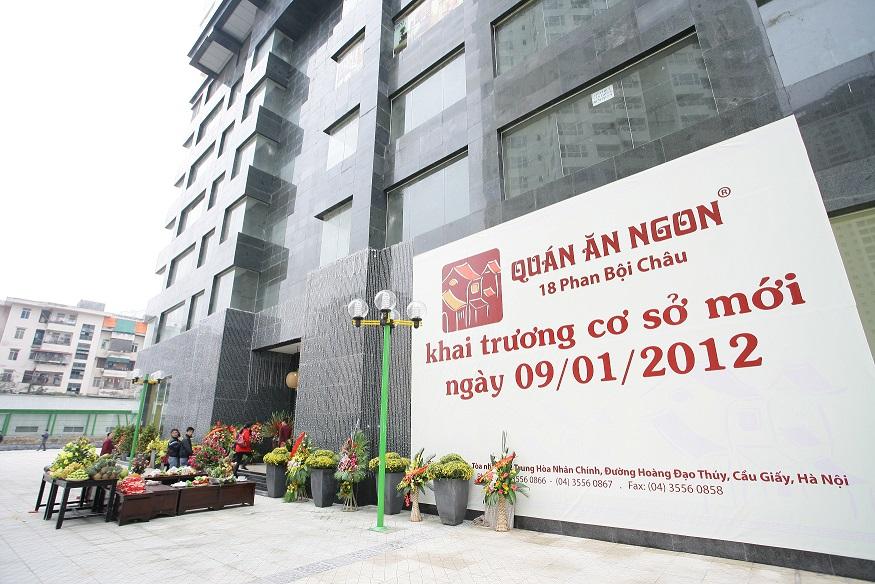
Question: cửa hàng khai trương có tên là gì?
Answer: cửa hàng khai trương có tên là quán ăn ngon